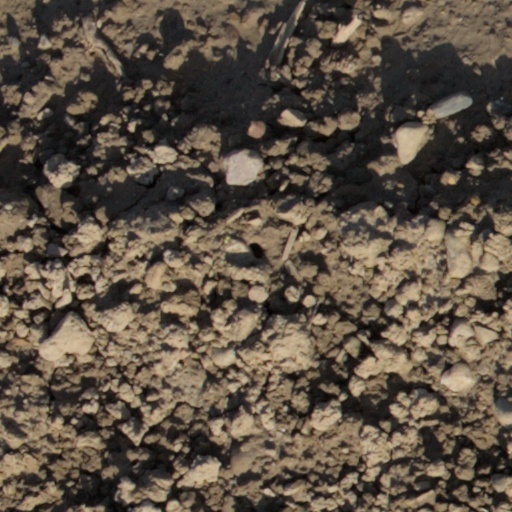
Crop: wheat